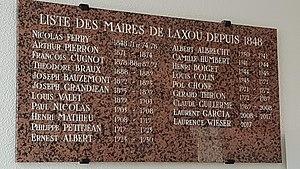
Plaques accroché à la Mairie de Laxou
Laxou est une commune française située dans le département de Meurthe-et-Moselle, en région Grand Est.